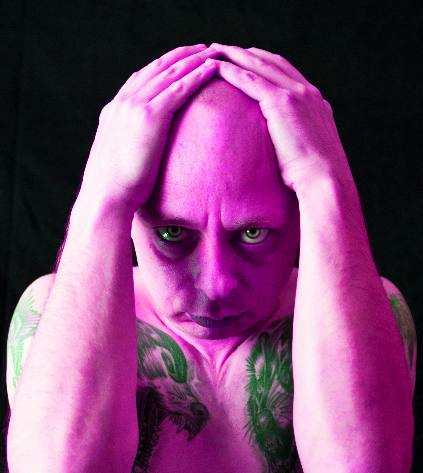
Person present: Yes